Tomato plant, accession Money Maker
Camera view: tilt-top (135 deg); turntable rotation: 90 degrees
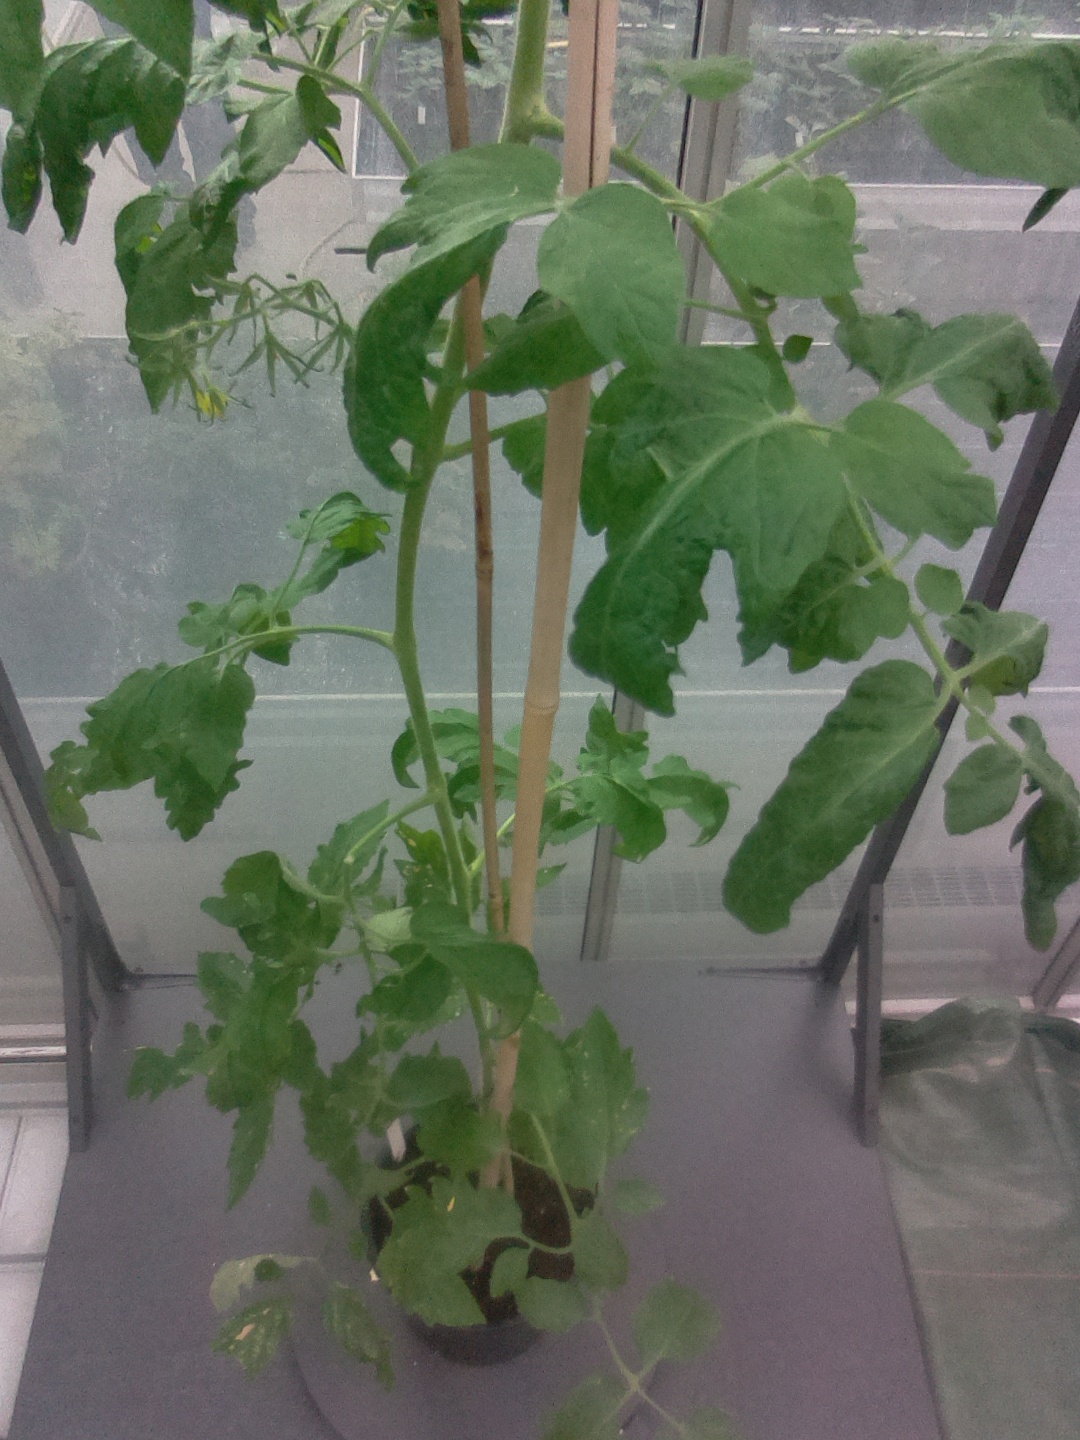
BBCH growth stage 70: Fruits at the main stem or branches visibles